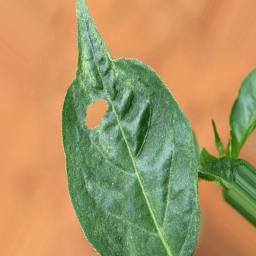
Label: mites_and_trips